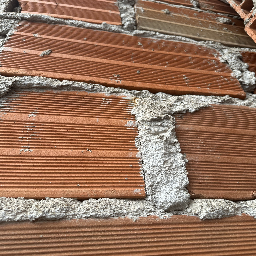
Material: Brick